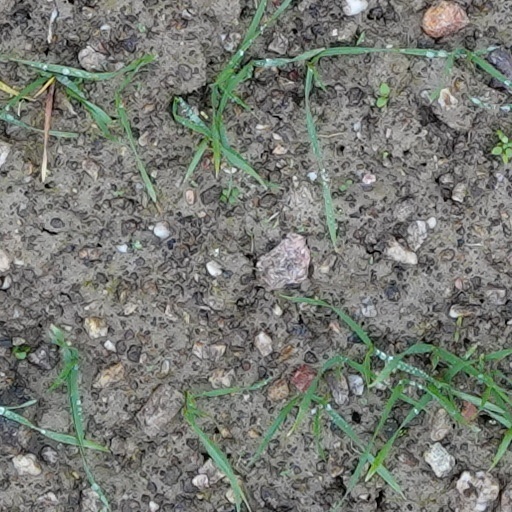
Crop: wheat